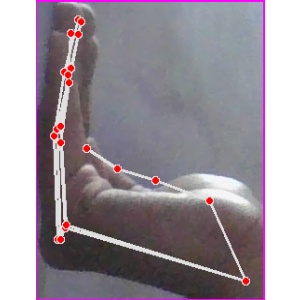
अक्षर: स